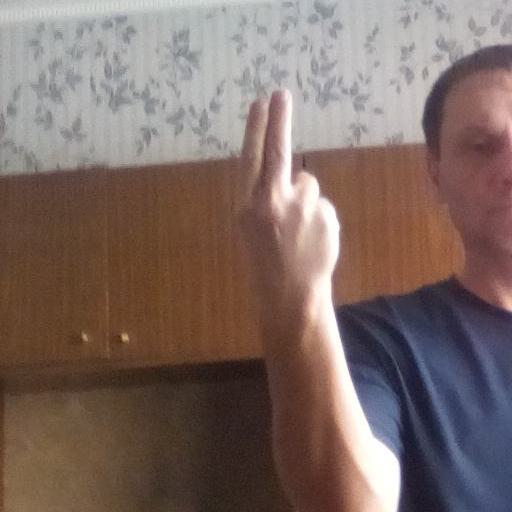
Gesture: two_up_inverted